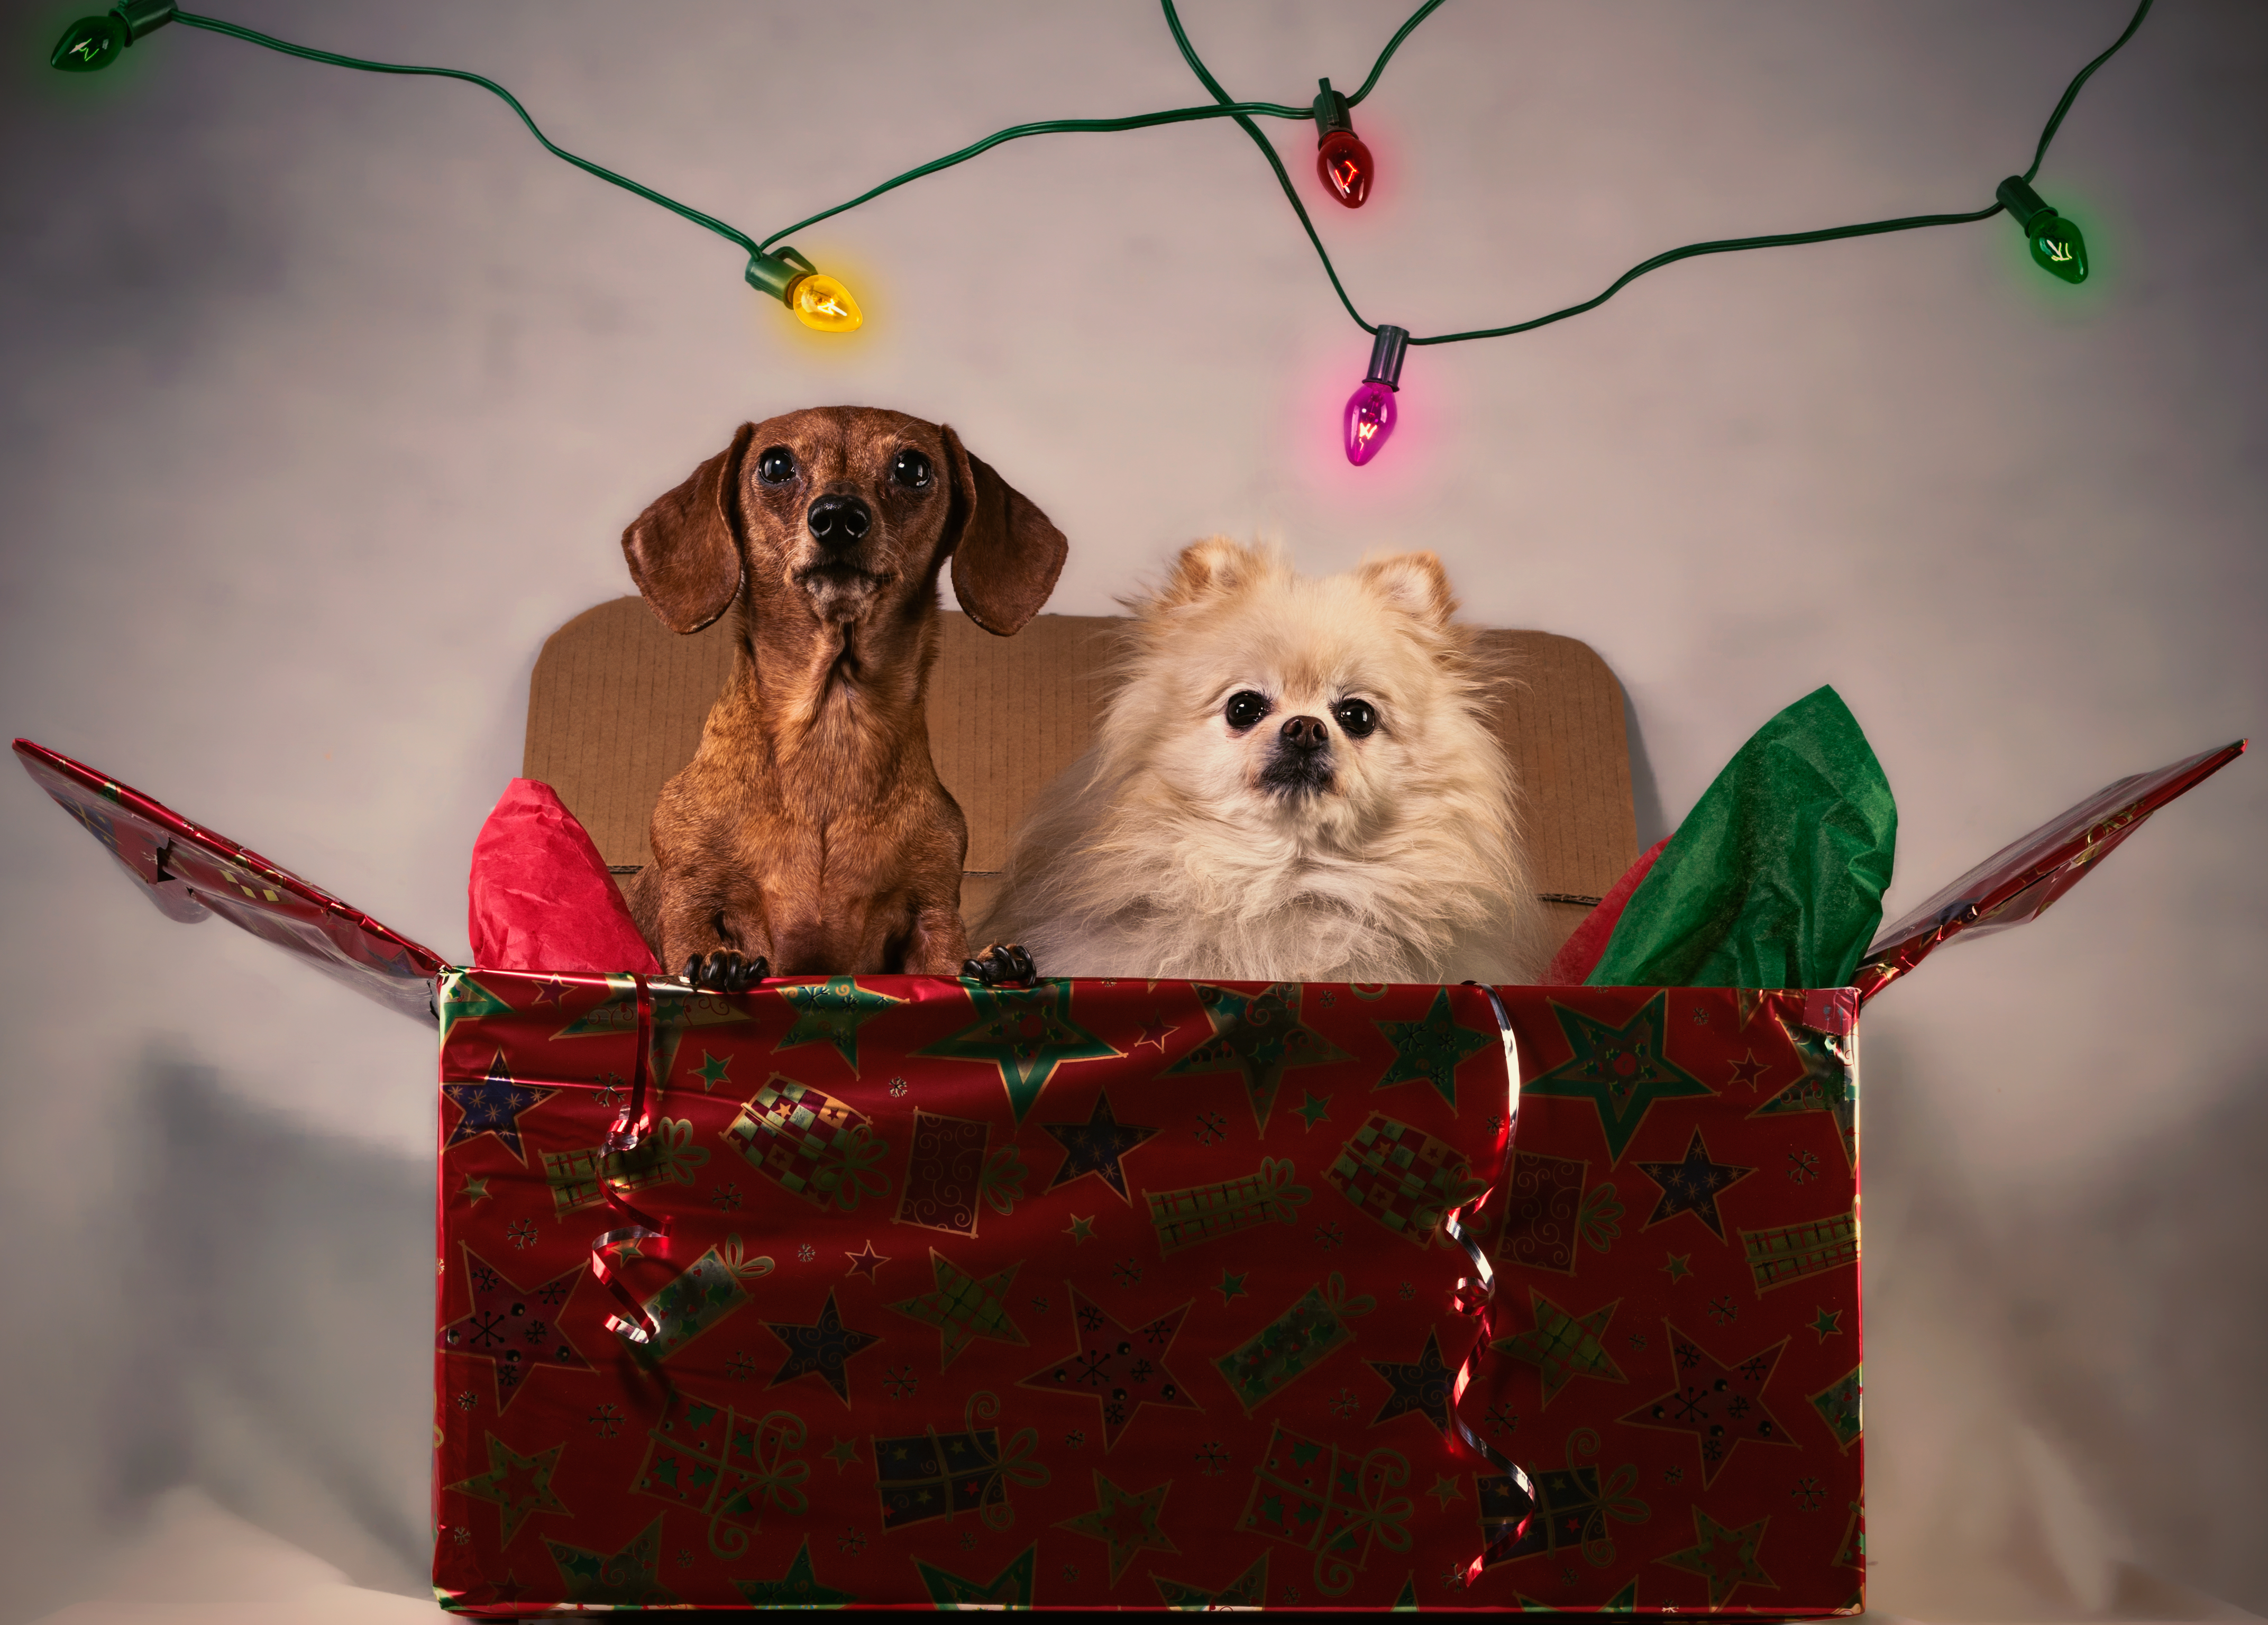
open, winter, glowing, white, photography, tea, string, dog, cute, photo, cup, tan, gift, green, red, color, small, holiday, brown, glow, box, yellow, pink, christmas, paper, lighting, ribbon, festive, teacup, santa, present, gifts, art, dogs, lights, 50mm, gold, illustration, silver, display, holidays, seasons, little, joy, candy, mini, surreal, pentax, foil, ribbons, strings, fine, wrapping, noel, bad, cane, xmas, opening, yongnuo, greetings, secret, curly, wrap, pomeranian, spca, 117, dachshund, k30, tissue, peta, festivities, doggies, pentaxa, smcpentaxa11750mm, dog like mammal